Jessamine S. Whitney

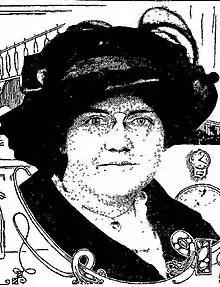
Jessamine S. Whitney from a 1914 newspaper profile.

Jessamine Sophia Whitney (1880 – March 11, 1941) was an American statistician and public health professional, who worked at the National Tuberculosis Association for 22 years.